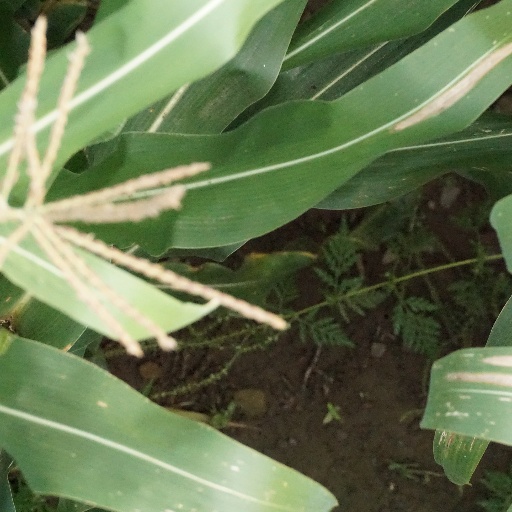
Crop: maize; corn